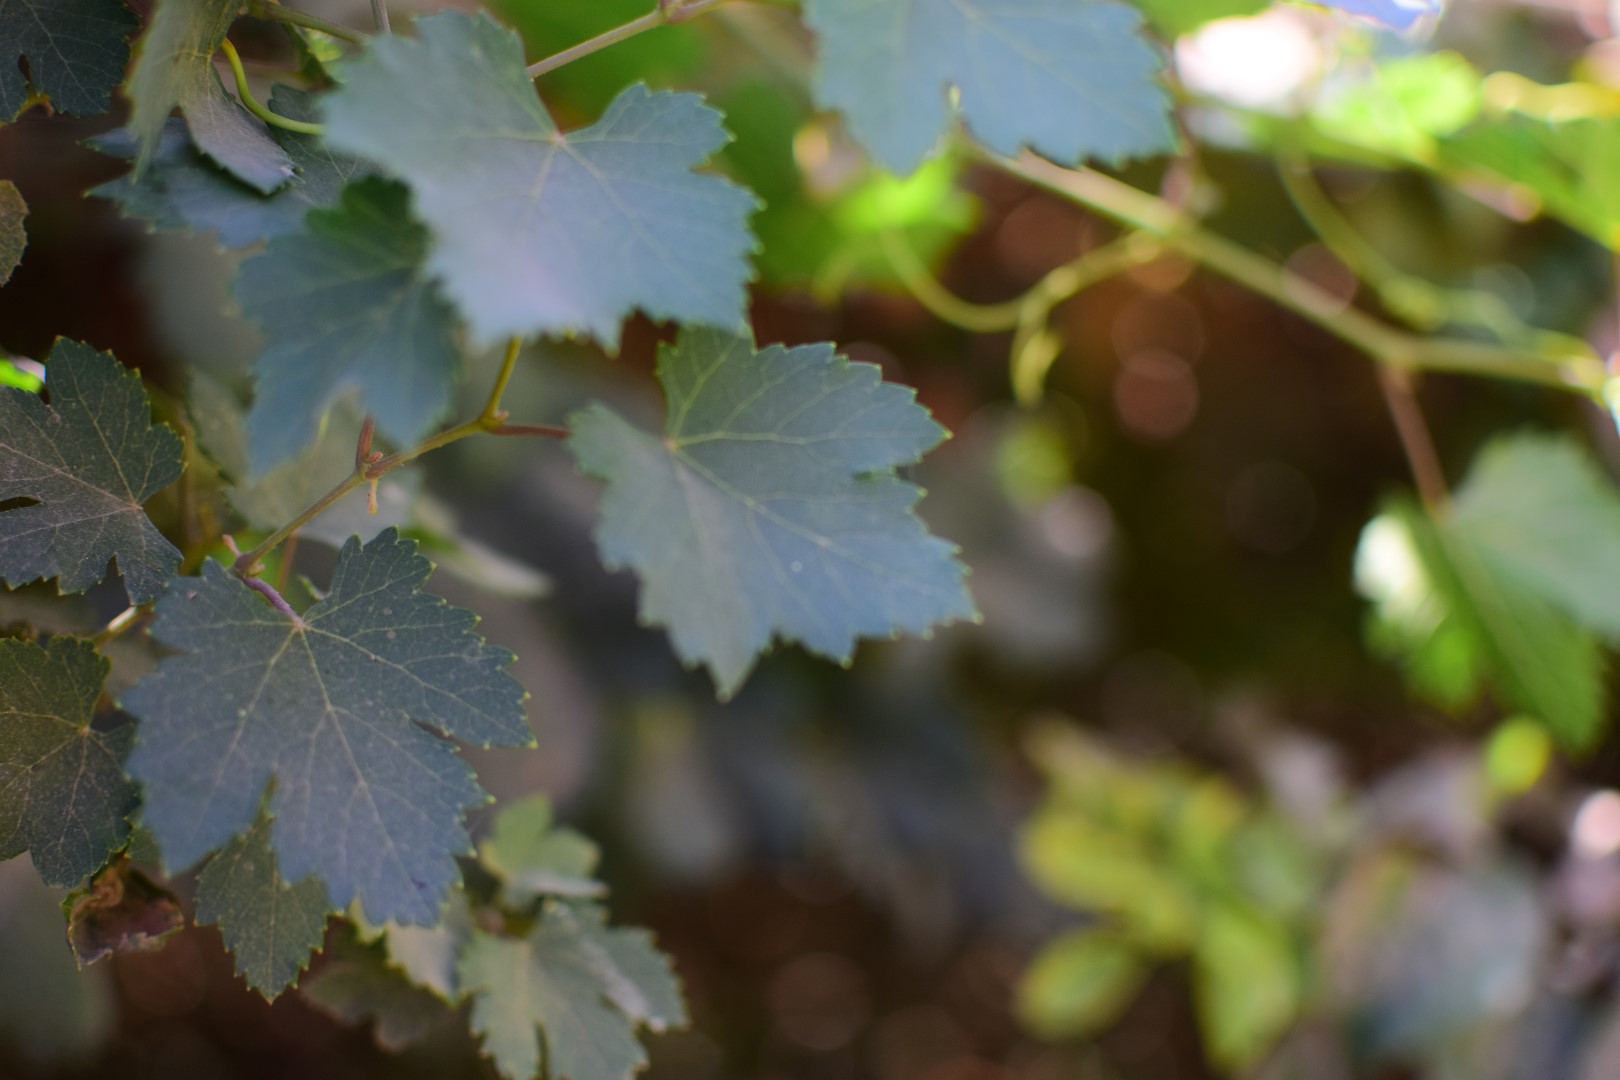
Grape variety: Halawani